Notre-Dame de la Couture, Le Mans

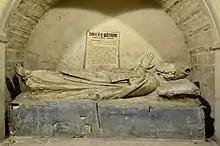
Tomb of Bertechramnus in the crypt.

The abbey was founded just after 605 thanks to the generosity of bishop Bertechramnus, a supporter of Chlothar II. Then sited near Le Mans but outside its city walls, its abbey church was then known as the 'basilique Saints-Pierre-et-Paul' or basilica of Saint Peter and Saint Paul. In his will of 616 Bertechramnus gave "the land of Couture" to the monastery, giving the abbey and the church its present name. In 865 and 866, the Bretons and Normans both sacked Le Mans and the abbey was pillaged and partially destroyed. It was restored and rebuilt around 1000 and the church was renamed Saint-Pierre de la Couture by bishop Sigefroi, who became a monk in the abbey and partly left abbot Gauzbert to take on his duties. The remains of the original church can still be seen 18 metres up in the south cloister.